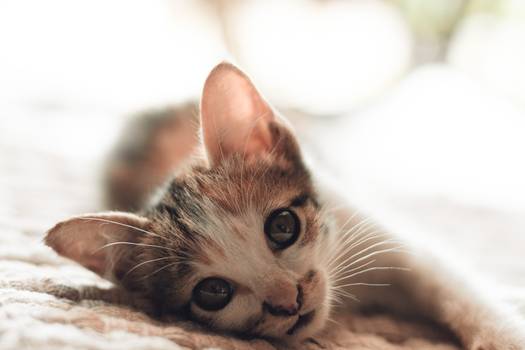
Label: No Watermark